Jeff Niemann

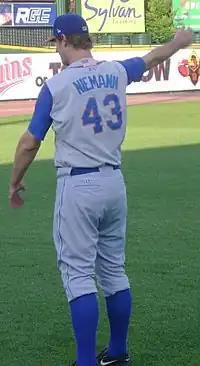
Niemann during his tenure with the Durham Bulls, Triple-A affiliates of the Tampa Bay Rays, in .

Jeffrey Warren Niemann (born February 28, 1983) is an American former professional baseball starting pitcher. He played in Major League Baseball (MLB) for the Tampa Bay Rays from 2008 to 2012.